Slovenian Armed Forces

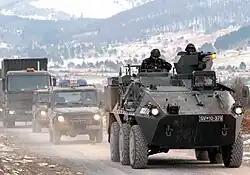
Slovene KFOR unit

As part of the former Socialist Federal Republic of Yugoslavia, Slovenia was never a member of the Warsaw Pact. Today, the foreign policy priority of NATO membership drives Slovenia's defense reorganization. Once many countries lifted the arms embargo on Slovenia in 1996, the country embarked on a military procurement program to bolster its status as a NATO candidate and to aid its transformation into a mobile force. Active in the SFOR deployment in Bosnia and Herzegovina, Slovenia is also a charter member of Partnership for Peace and a regular participant in PfP exercises. The United States provides bilateral military assistance to Slovenia, including through the International Military Education and Training (IMET) program, the State Partnership Program (aligned with Colorado), and the EUCOM Joint Contact Team Program.